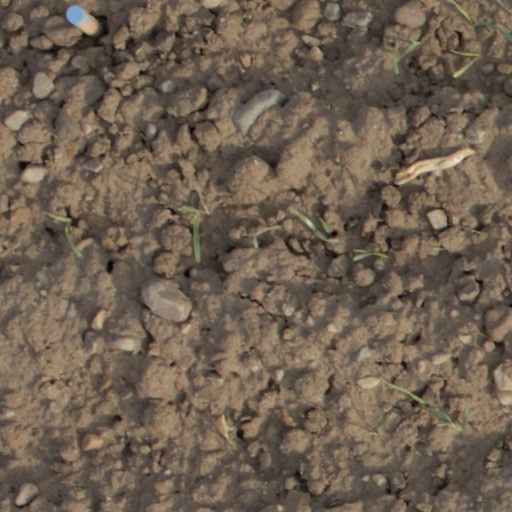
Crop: wheat